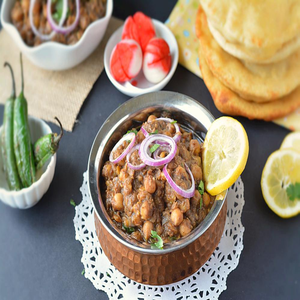
Dish: cholebhature